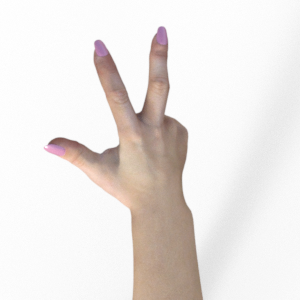
Label: scissors